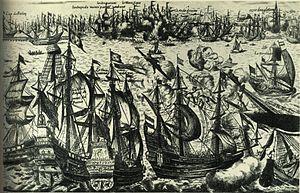
Anne Hilarion de Costentin, comte de Tourville, est un vice-amiral et maréchal de France, né le 24 novembre 1642 à Paris et mort le 23 mai 1701 à Paris. Présenté à l'âge de quatre ans dans l'ordre de Saint-Jean de Jérusalem à Malte, il mène très jeune plusieurs campagnes en mer Méditerranée contre les Barbaresques et les Turcs. En 1666, il intègre la Marine royale et est nommé capitaine de vaisseau l'année suivante. C'est pendant la guerre de Hollande que Tourville se distingue pour la première fois pendant la campagne de Sicile, aux batailles d'Alicudi, d'Agosta et de Palerme en 1676. La paix revenue, il commande une escadre de quatre vaisseaux, en 1679, lorsqu'il est pris dans une tempête au large de Belle-Isle. Son vaisseau Le Sans-Pareil coule et il ne doit sa survie qu'à l'intervention du chevalier de Coëtlogon.
Le Brillant était un navire de ligne de 60-66 canons de la Marine royale française, de second puis de troisième rang. Il fut construit en 1689-1690 au Havre sous la direction du maître charpentier Etienne Salicon et resta en service jusqu’en 1719. C’était le quatrième navire de la Marine française à porter ce nom. La décoration de la poupe et de la proue, très soignée, était l’œuvre du sculpteur Jean Bérain. Mis à l'eau dans les années d’apogée de la flotte de Louis XIV, il servit lors de la guerre de la Ligue d'Augsbourg et de la guerre de Succession d'Espagne.
La bataille du cap Béveziers ou bataille de Beachy Head est une bataille navale qui oppose une flotte française à une flotte anglo-hollandaise le 10 juillet 1690 pendant la guerre de la Ligue d'Augsbourg.
1690 est une année commune commençant un dimanche.